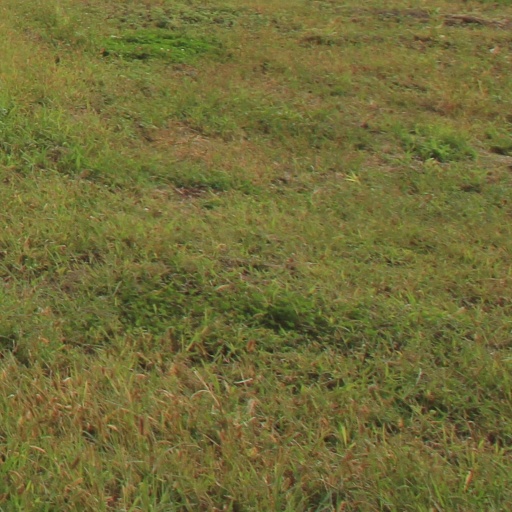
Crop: grape